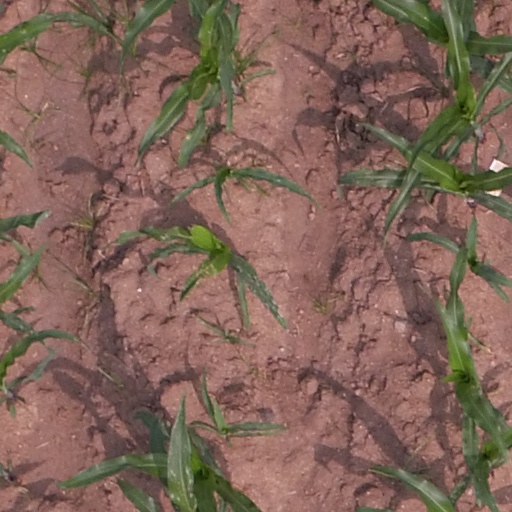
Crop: maize; corn